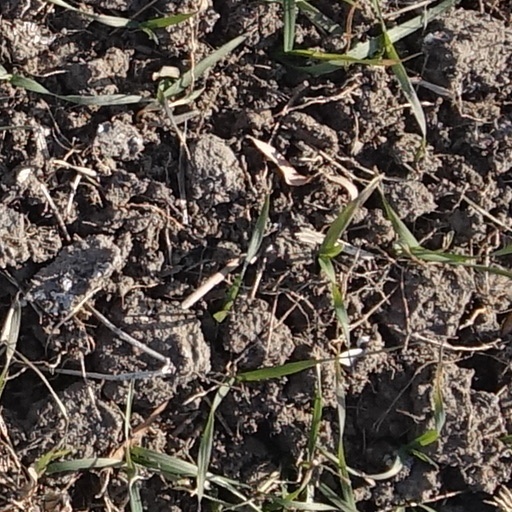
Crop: wheat